Tunsgate

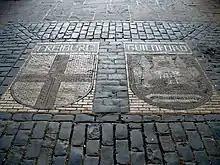
Guildford and Freiburg im Breisgau coats of arms mosaic installed on the floor of the building

During the second half of the 16th century and into the 17th century, corn merchants conducted their trade on the ground floor off the Guildhall. This arrangement ceased in 1626, when trading moved to a space covered by a wooden canopy on the south side of the High Street, in front of the Three Tuns Inn.